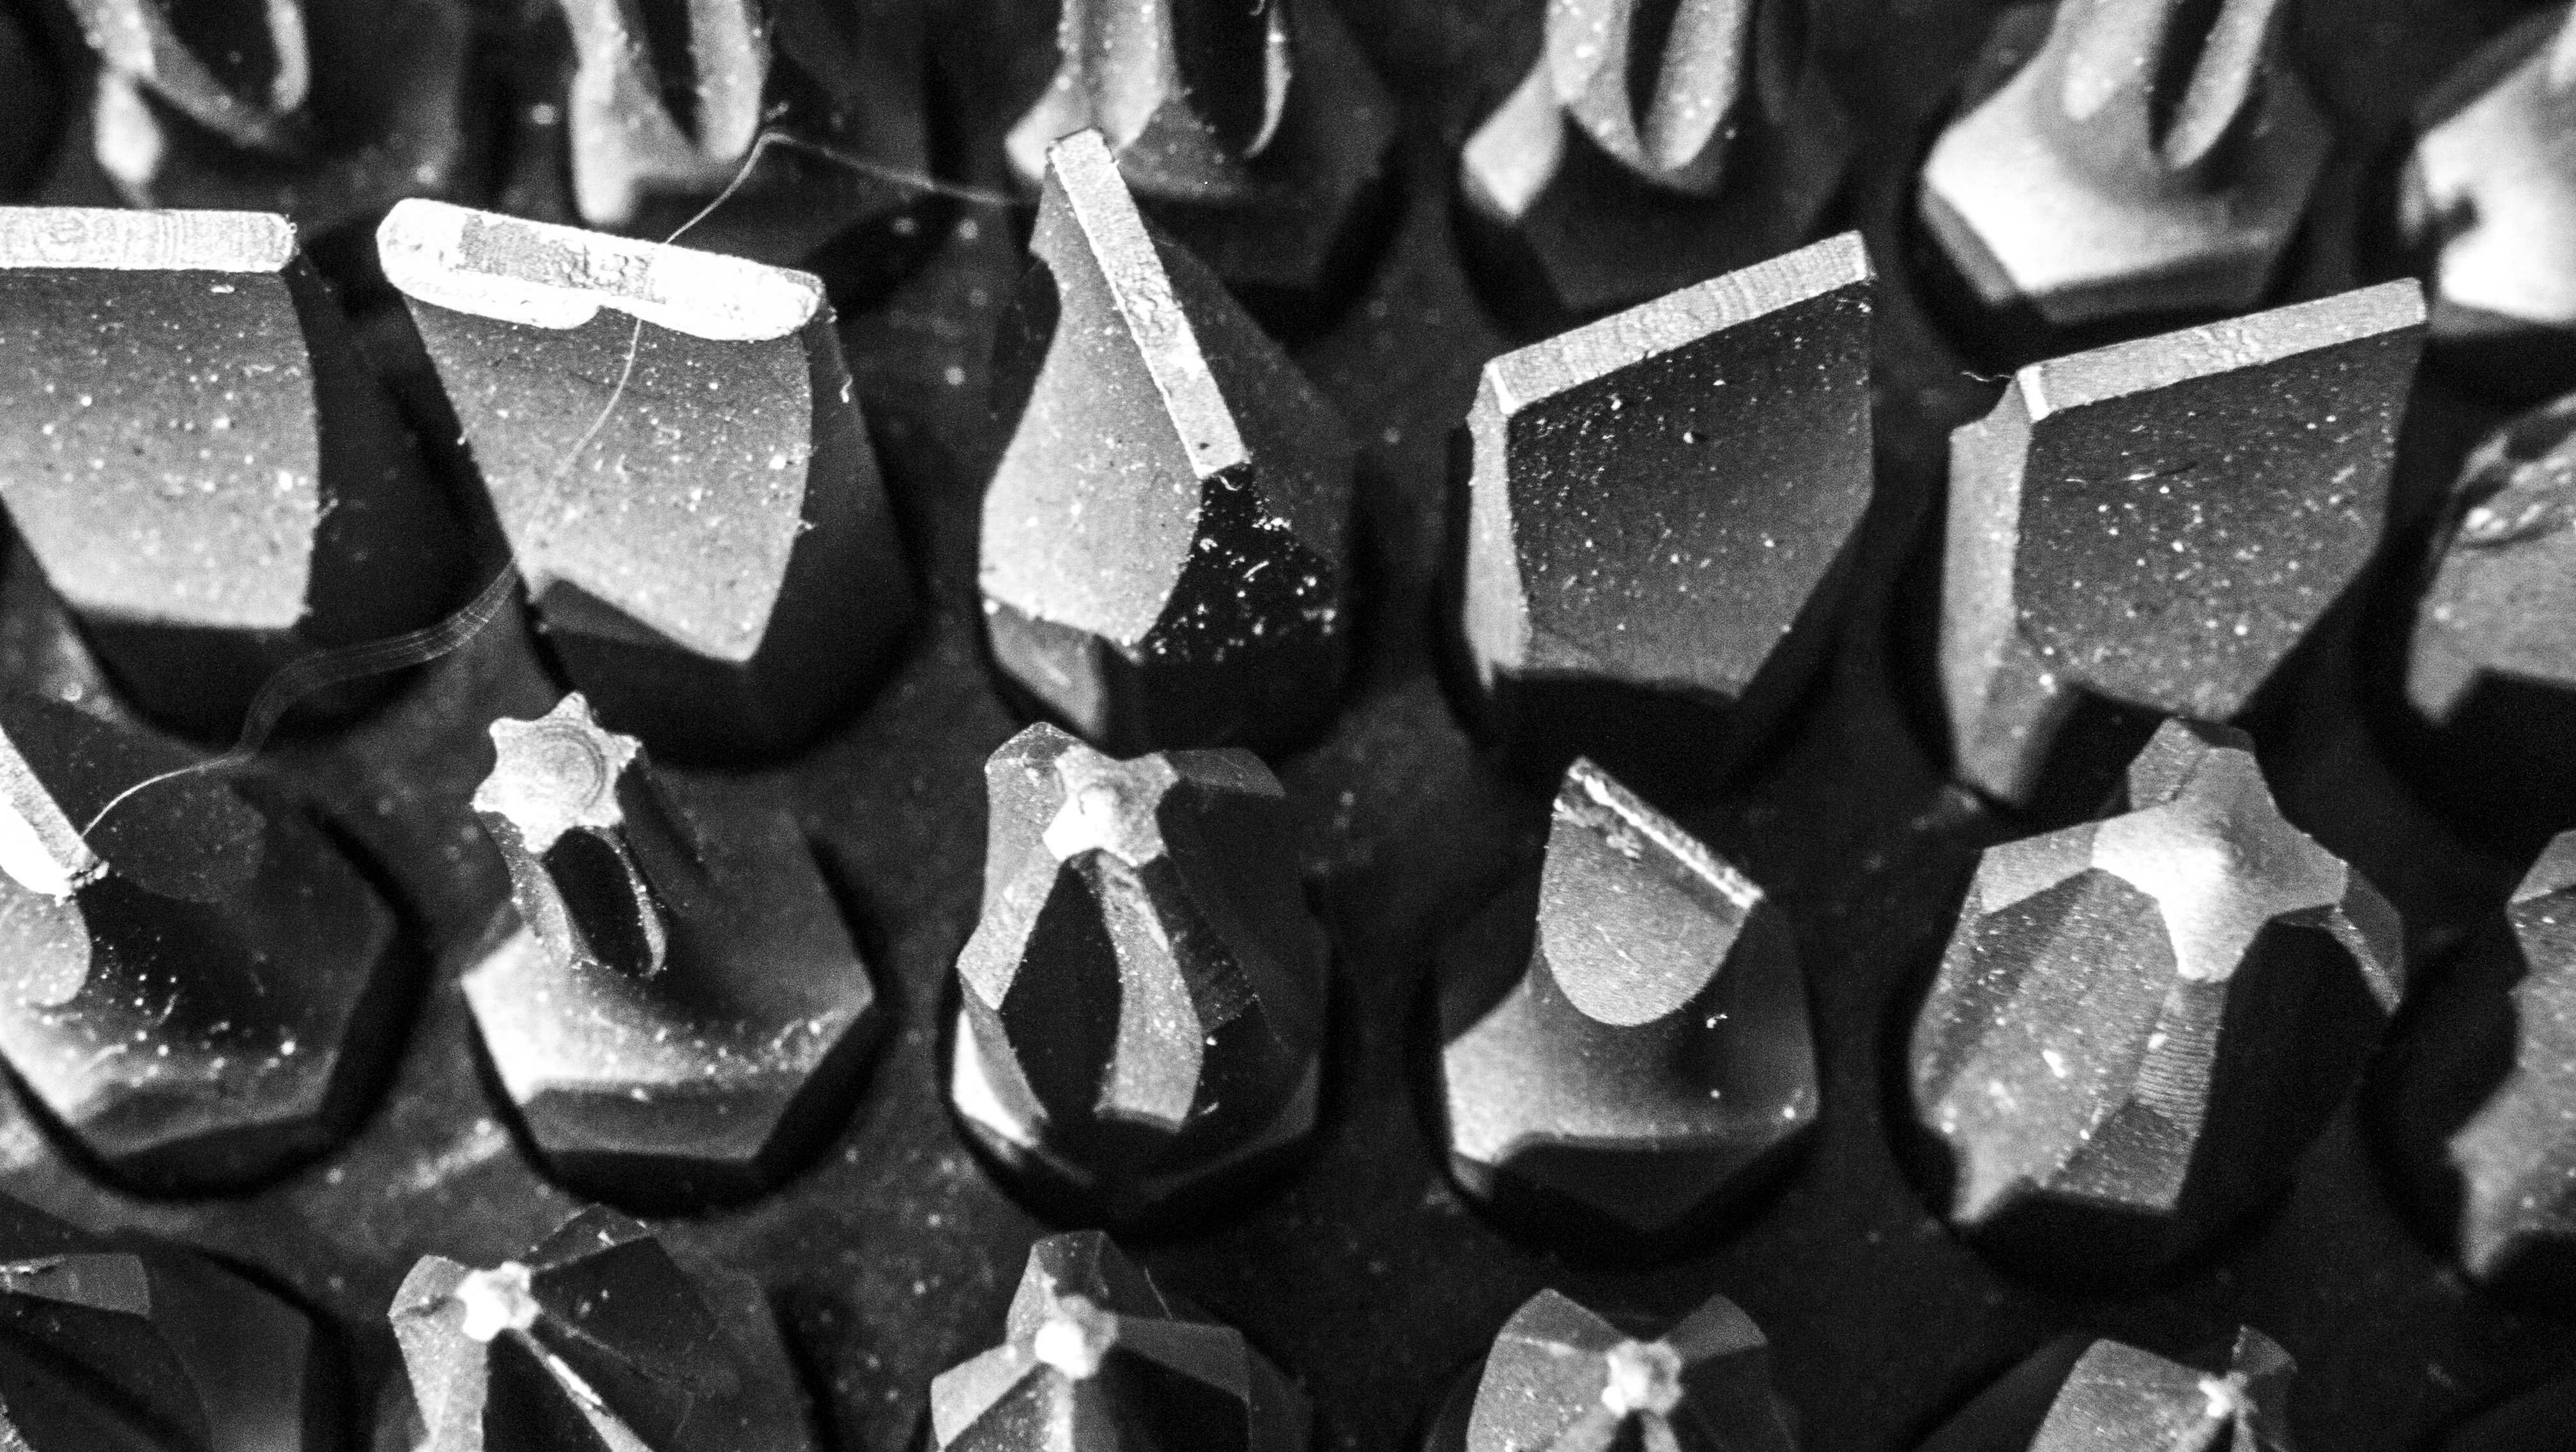
work, black and white, white, photography, number, pattern, macro, contrast, set, black, monochrome, screw, close up, font, creativecommons, design, tools, phillips, screwdriver, flathead, computer keyboard, monochrome photography